Decimomannu Air Base

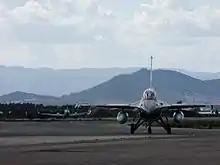

Decimomannu airfield was used by the USAAF Twelfth Air Force 320th Bombardment Group, which flew B-26 Marauder medium bombers from the field between 1 November 1943 and 21 September 1944.